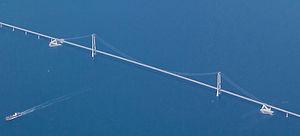
Cette liste de ponts du Danemark a pour vocation de présenter une liste de ponts remarquables du Danemark, tant par leurs caractéristiques dimensionnelles, que par leur intérêt architectural ou historique.